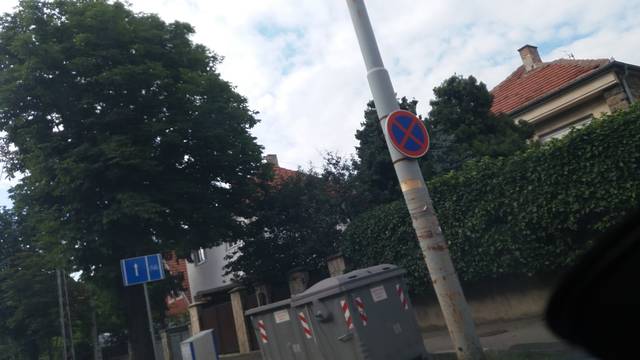
Region: Serbia
Coordinates: 44.772, 20.464